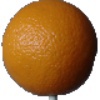
Label: orange